When You Tell the World You're Mine

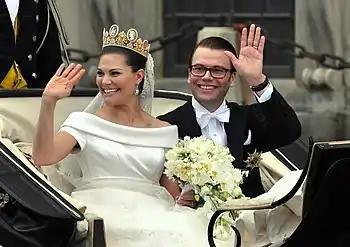
Wedding procession of the royal couple in an open carriage through Stockholm, June 19, 2010

The song was released on iTunes exclusively all over Europe on June 20, the day after the wedding. It immediately entered download charts in many territories, in Sweden it entered at one and stayed there for (to date) ten days non stop. It did also enter charts in Finland (#4) Belgium (#150), Netherlands (#124), Denmark (#29), Norway (#28), Austria (#23), Luxembourg (#22), Switzerland (#29), and Germany (#15). It was Agnes' first Number 1 hit single after 5 years and also her second one altogether.